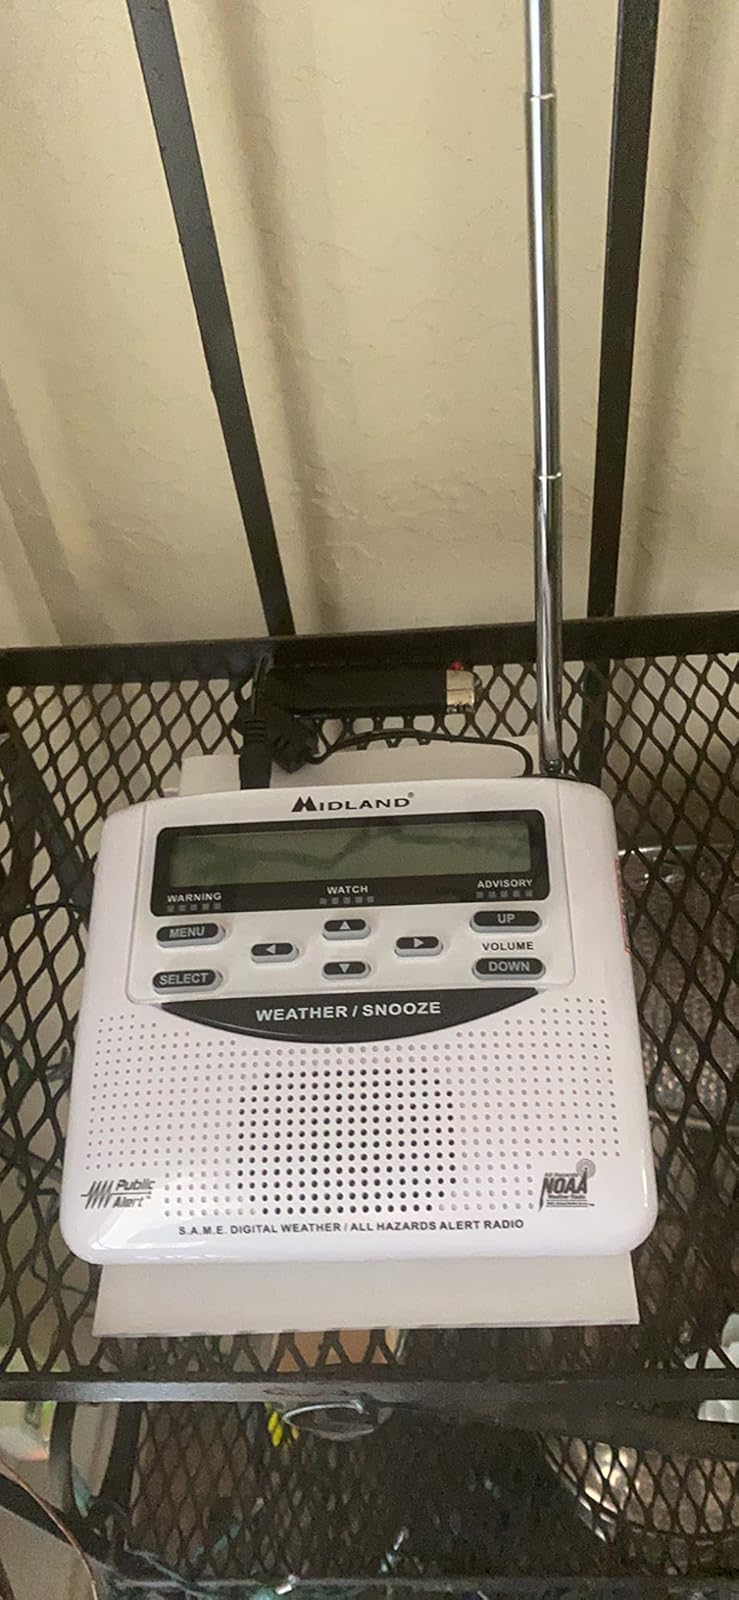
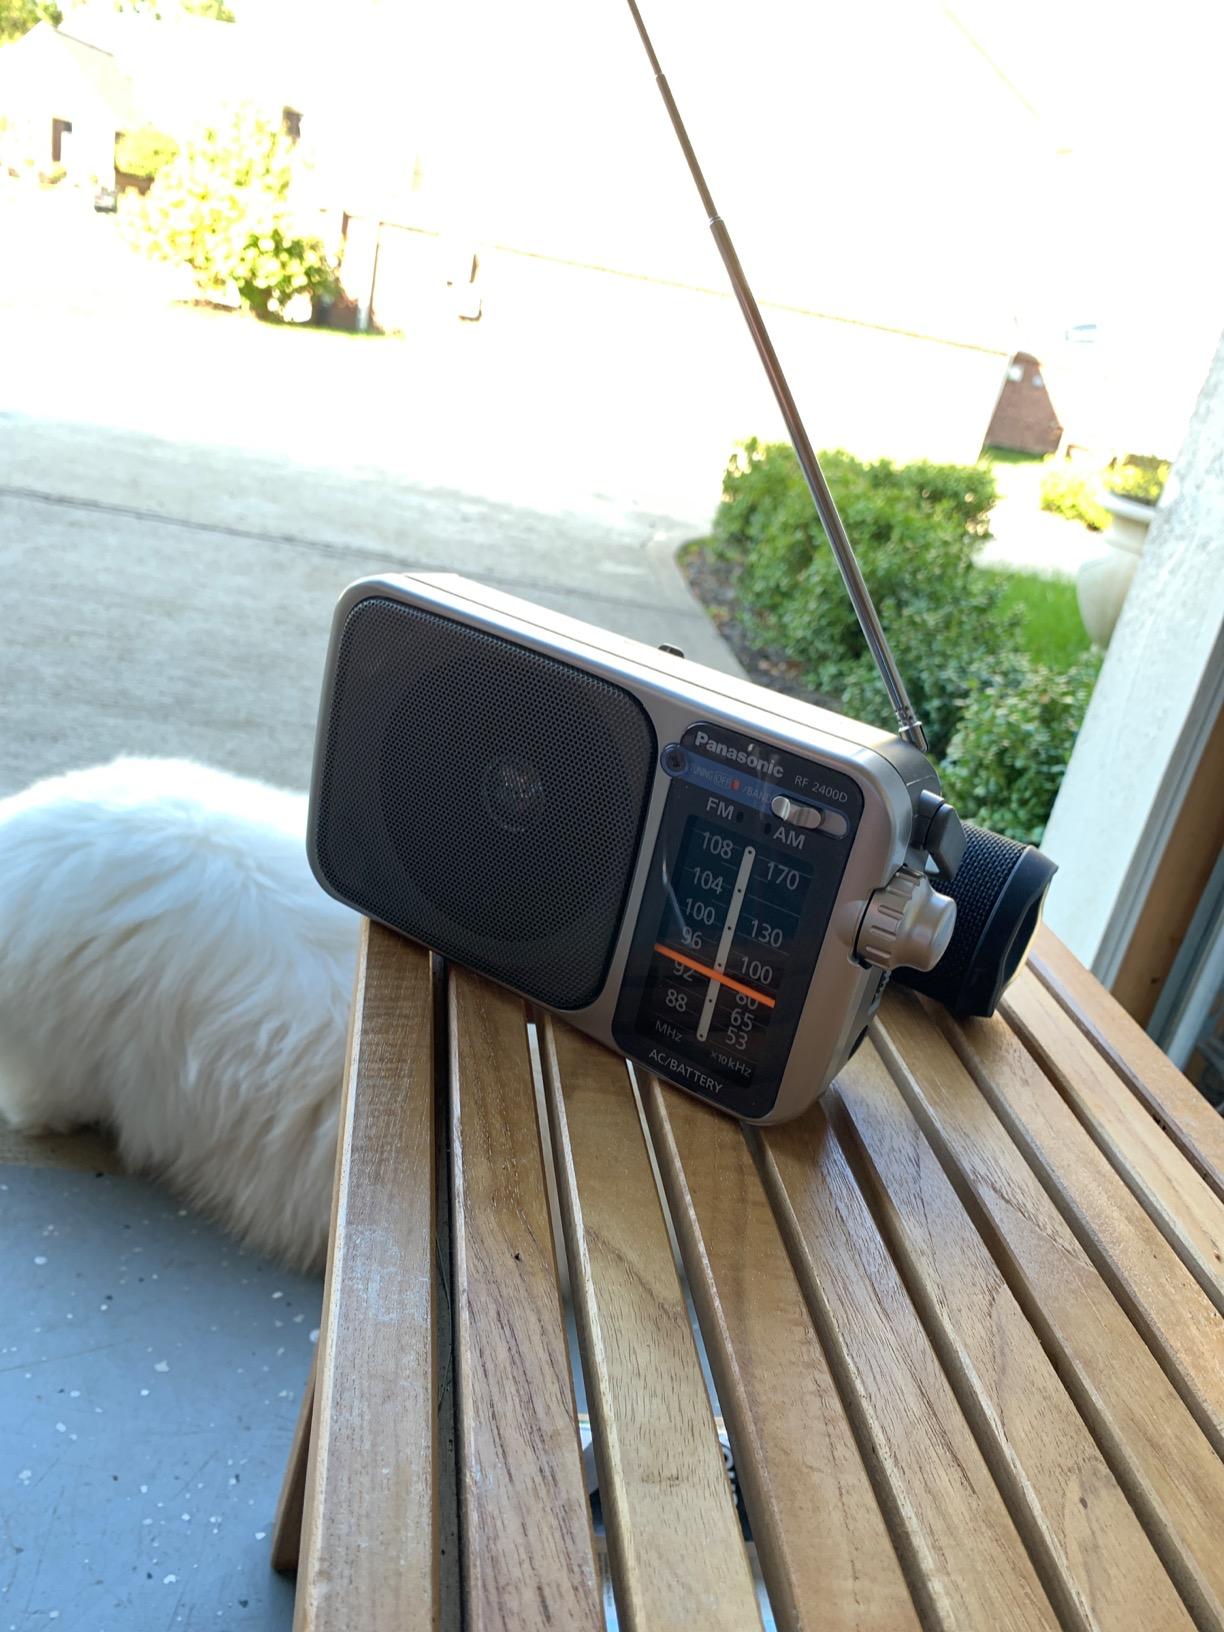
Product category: radio
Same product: no